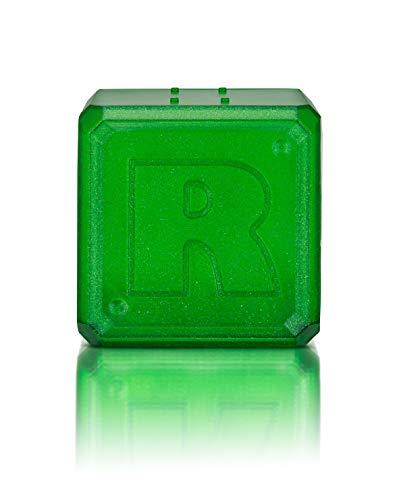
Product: Roblox Celebrity Collection Series 4 Mystery Figure Six Pack
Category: Toys & Games | Toy Figures & Playsets | Playsets & Vehicles | Playsets
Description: Bring the world of Roblox to life with one of 24 collectible Celebrity Collection Series 4 Mystery Box figures.
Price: $22.99
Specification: ProductDimensions:3x3x3inches|ItemWeight:12ounces|ShippingWeight:12ounces(Viewshippingratesandpolicies)|ASIN:B07PRYZ2JT|Itemmodelnumber:ROG0135|Manufacturerrecommendedage:6yearsandup